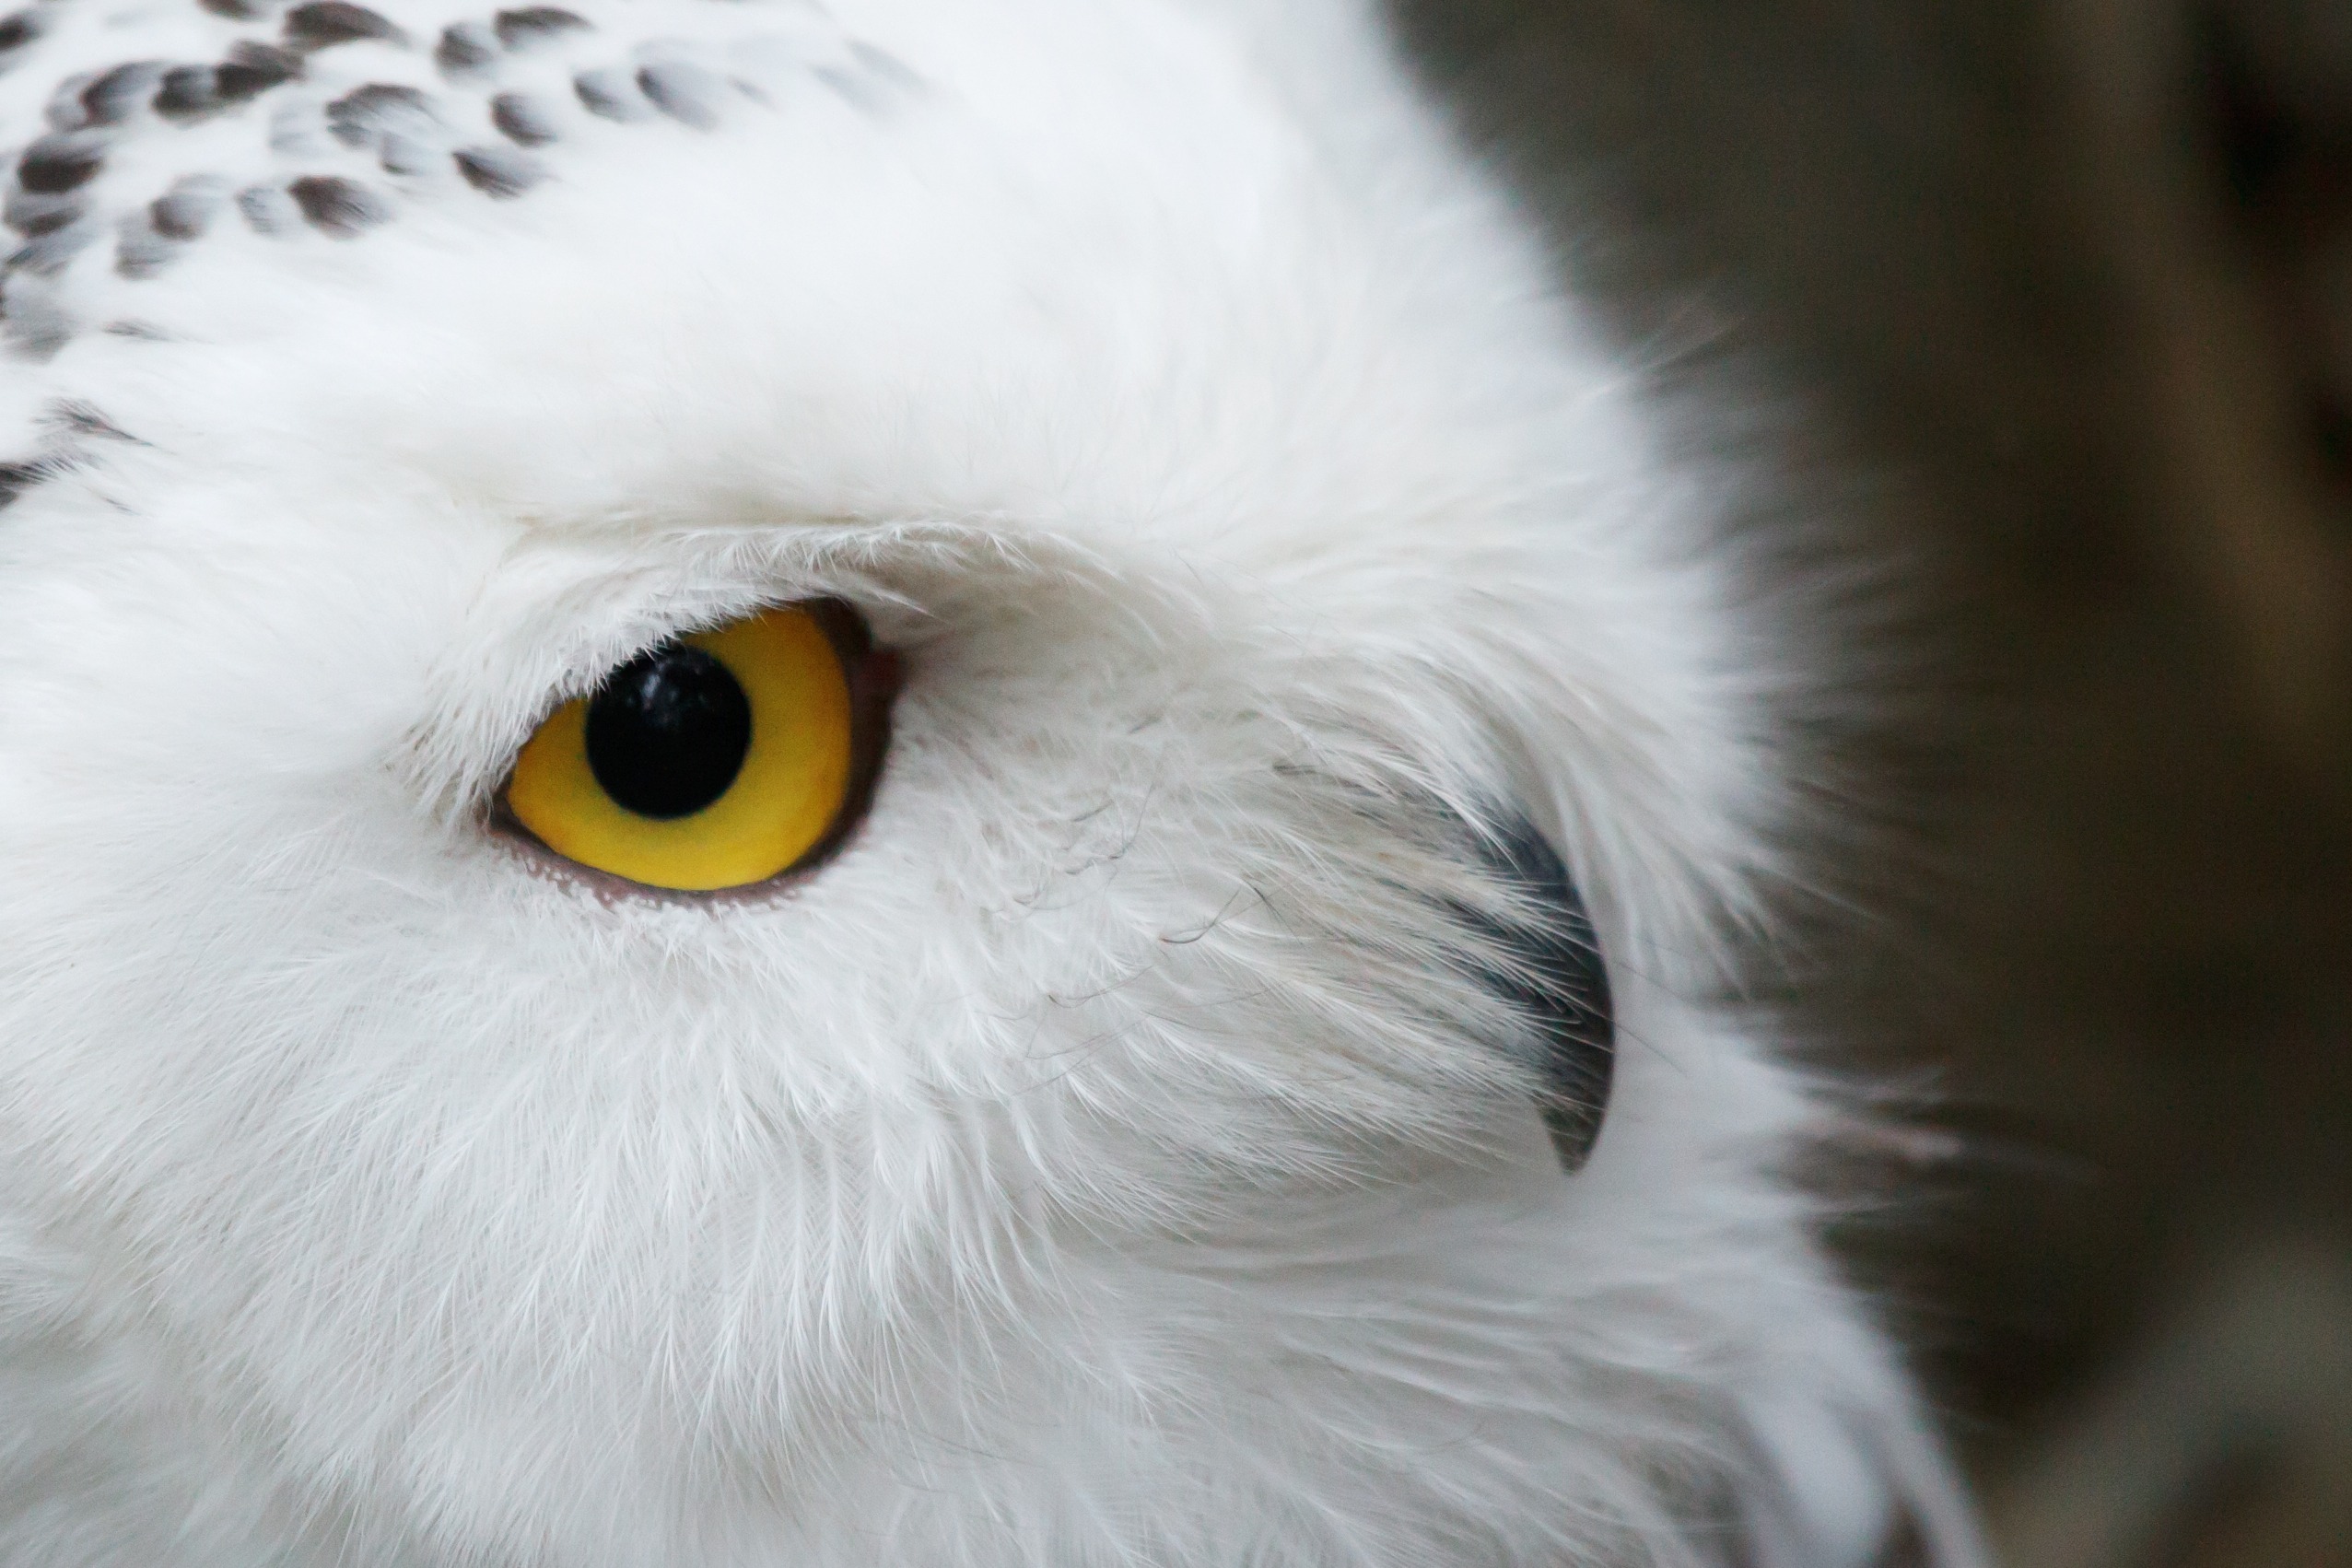
nature, bird, wing, white, animal, wildlife, wild, portrait, fluffy, beak, snowy, predator, owl, feather, fauna, raptor, bird of prey, close up, eye, vertebrate, beautiful